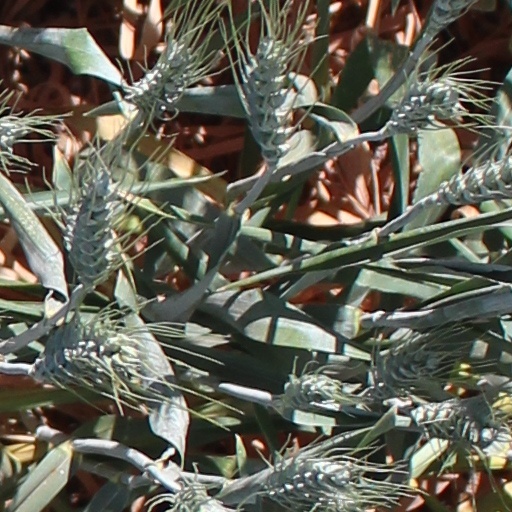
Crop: wheat